Brian Sandoval

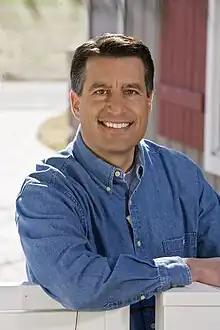

Brian Edward Sandoval (born August 5, 1963) is an American politician, academic administrator, and former federal judge who served as the 29th Governor of Nevada from 2011 to 2019.